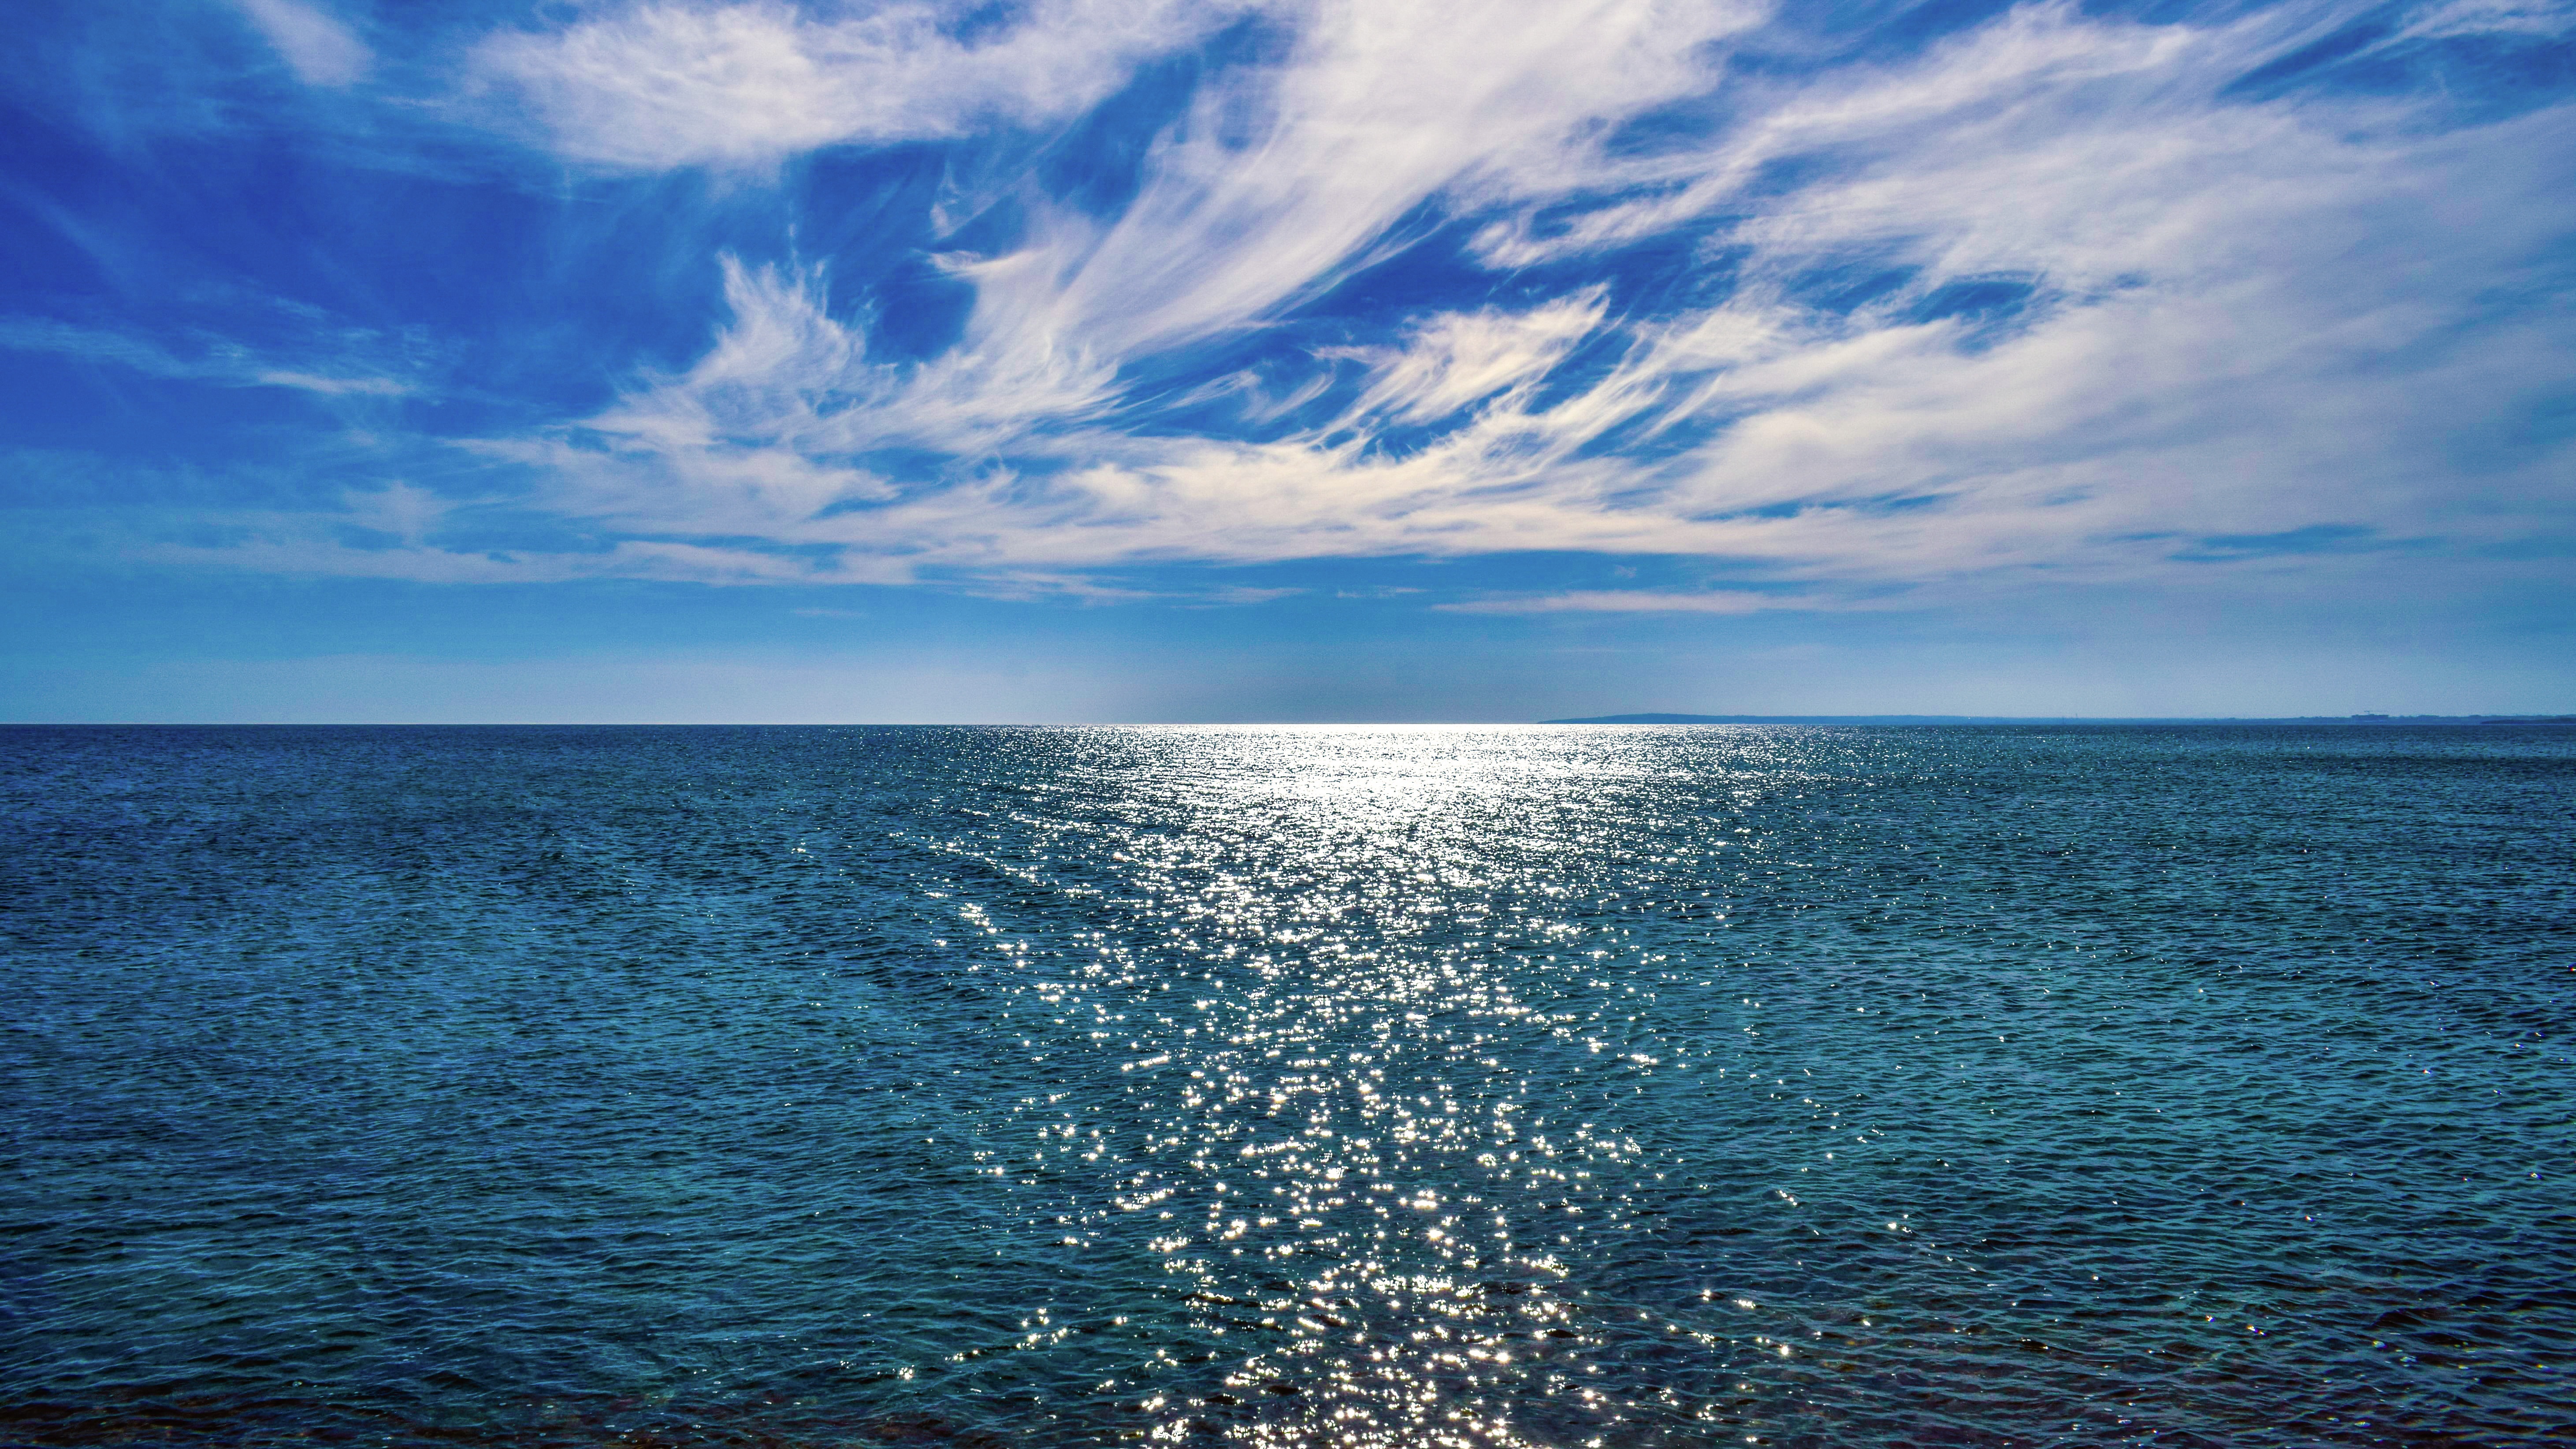
beach, sea, coast, nature, ocean, horizon, cloud, sky, sunlight, shore, wave, dusk, reflection, tranquil, seascape, bay, body of water, clouds, cape, wind wave, light path, infinity blue